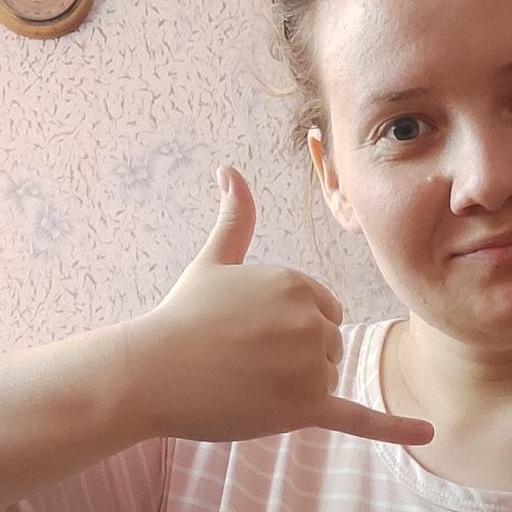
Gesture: call